Edward Everett Cox

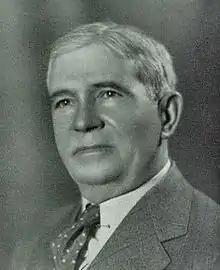
E. E. Cox, circa 1930

Edward Everett Cox (December 29, 1867 – April 1, 1931) was an American newspaper publisher who started Blackford County's first daily newspaper in Hartford City, Indiana. He is "considered one of the most influential forces in journalism" in Blackford County, and was a strong supporter of the Democratic Party. Serving as publisher and sometimes as editor of his newspaper, he also spent time as chairman of the eleventh congressional district, county chairman of the Democratic Party, member of the school board, and postmaster. His newspapers were a "voice" for the Democratic Party for nearly 40 years.